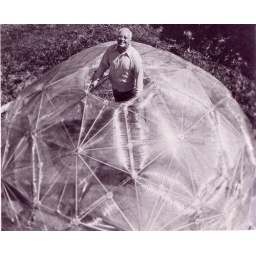
black mountain college again. interior temperature is 10% lower than exterior in the sun.